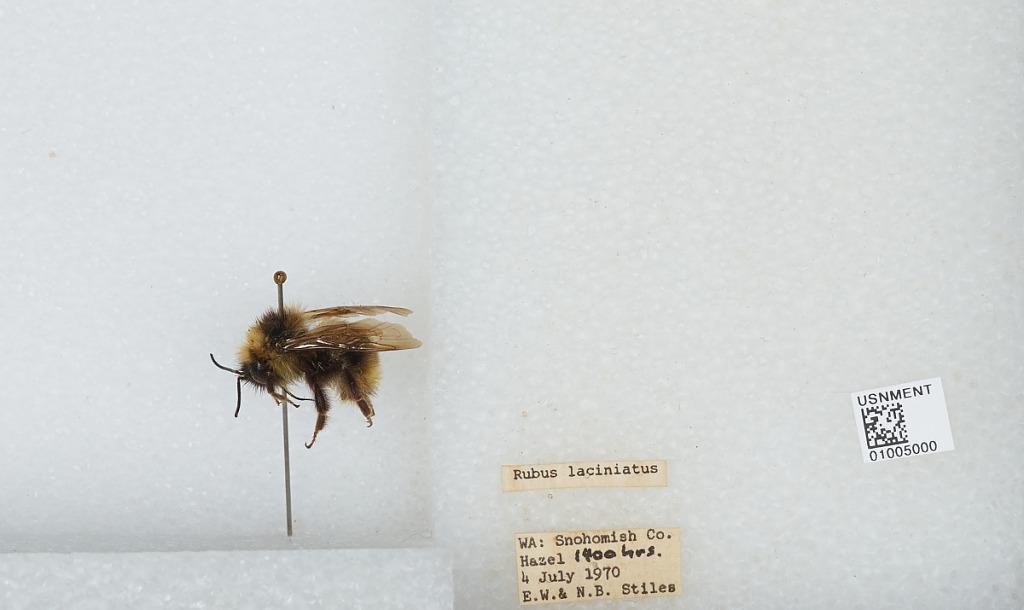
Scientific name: Bombus (Psithyrus) fernaldae (Franklin)
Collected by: E. Stiles & N. Stiles
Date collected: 1970-7-4
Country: United States
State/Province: Washington
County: Snohomish
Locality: Hazel
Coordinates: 48.2772, -121.809